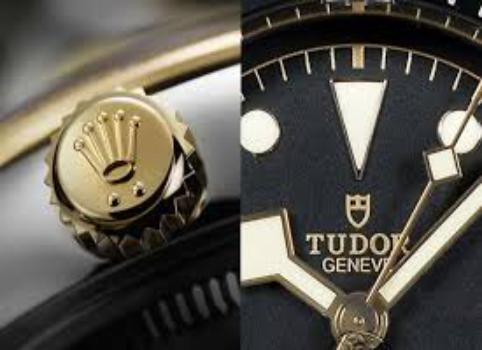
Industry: Clothes